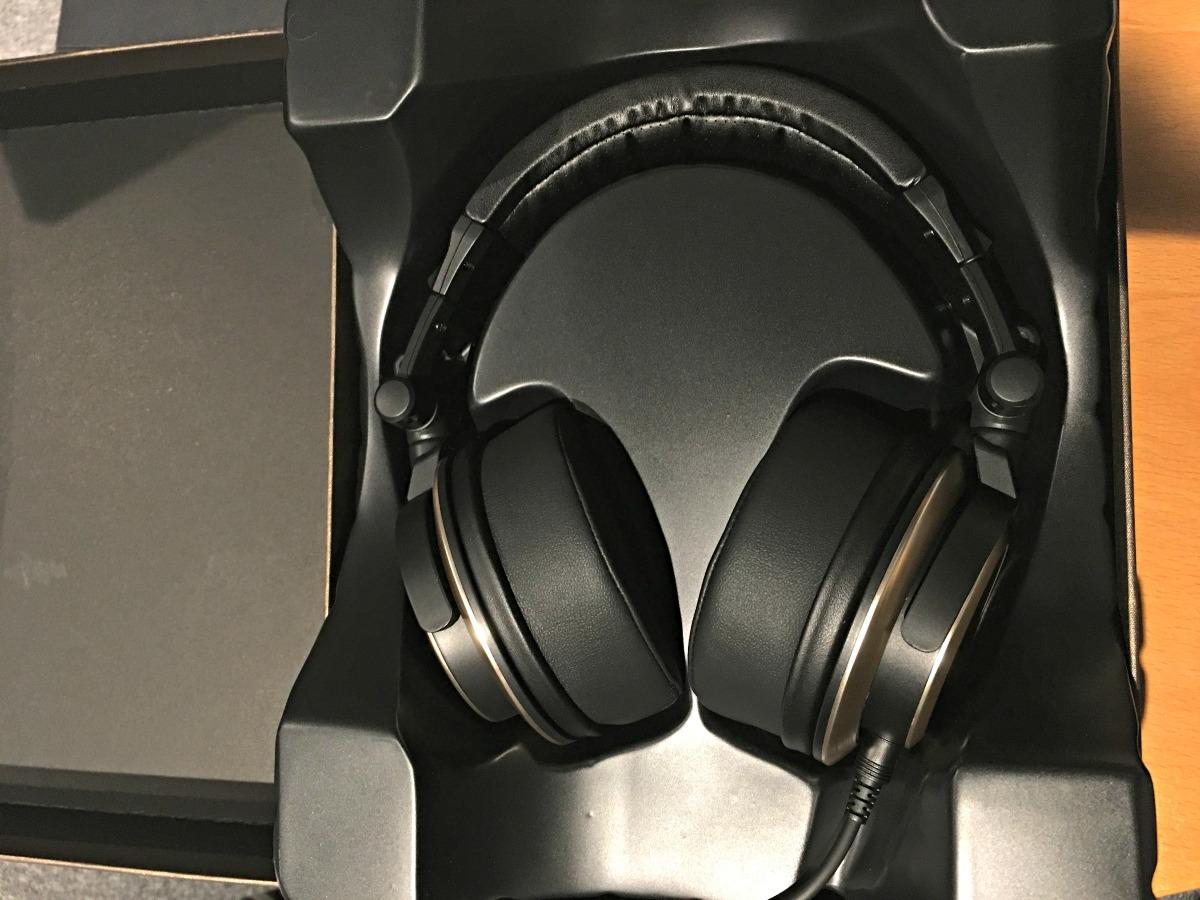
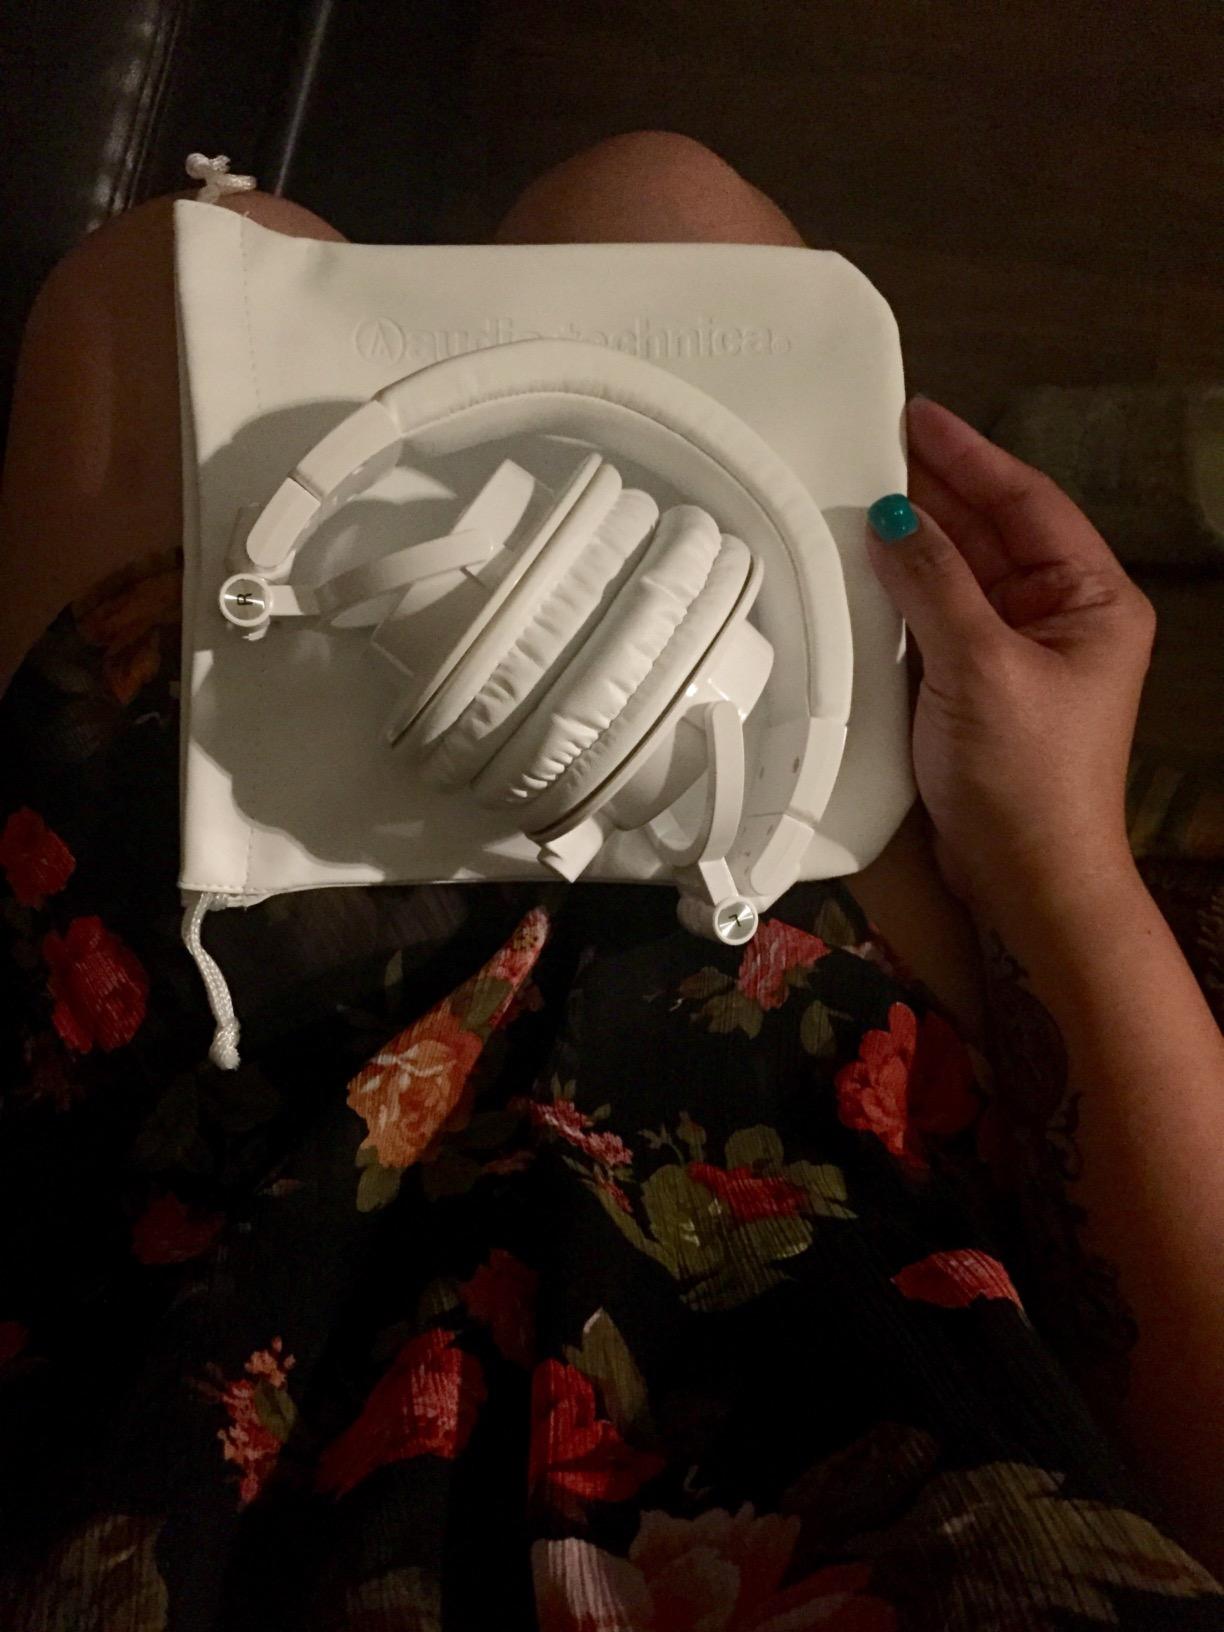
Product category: headphones
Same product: no